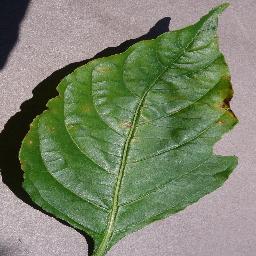
Label: Pepper,_bell___Bacterial_spot